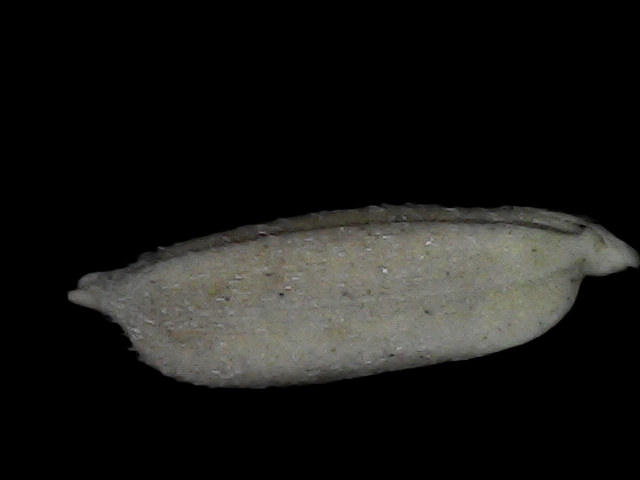
Rice variety: Bd79